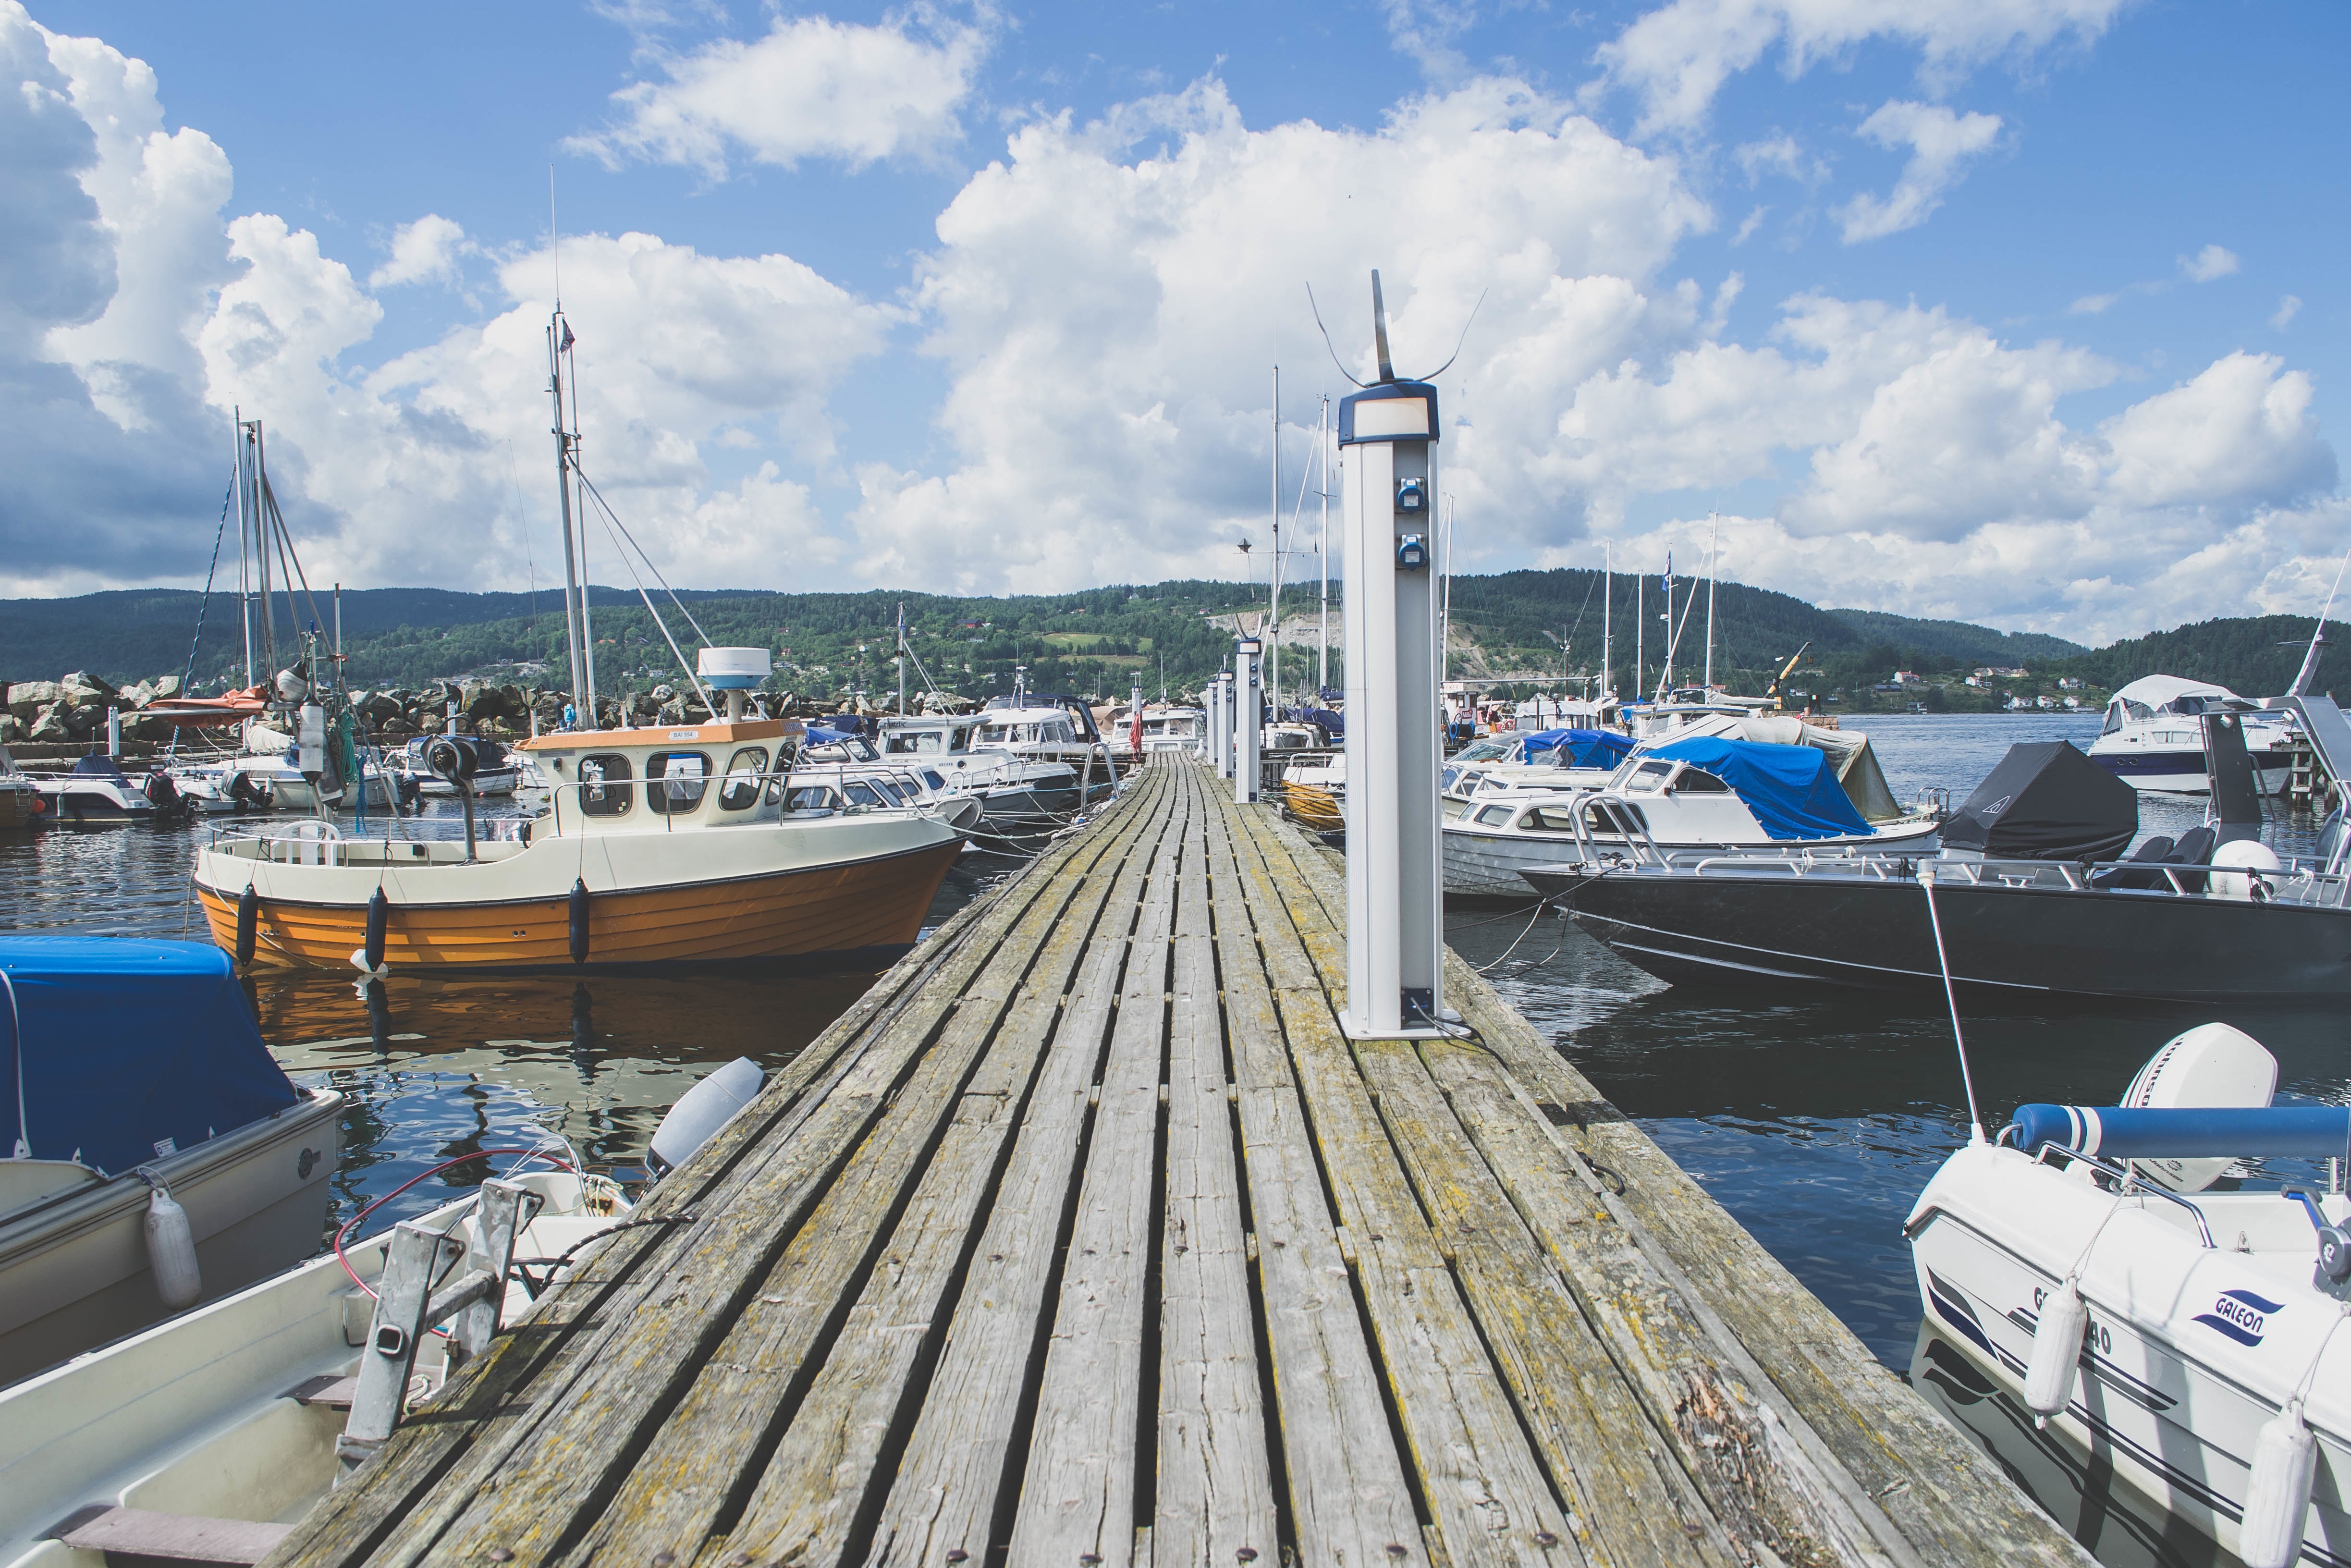
sea, coast, dock, boat, pier, vehicle, mast, yacht, bay, harbor, marina, port, infrastructure, passenger ship, nonbuilding structure